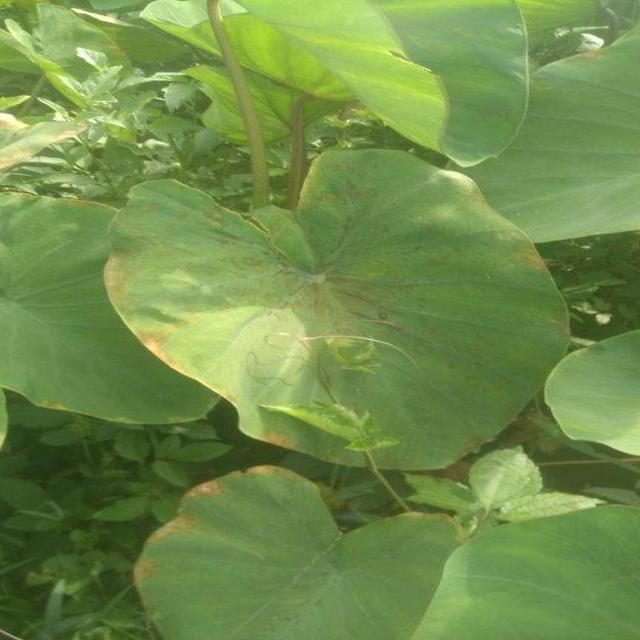
Label: Mid_Blight